Kettle

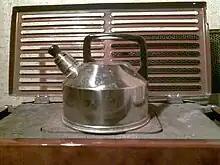
A kettle, with a detachable whistle over its spout

A whistling kettle is a kettle fitted with a device that emits an audible whistle when the water in the kettle starts to boil. The action of steam passing through the device causes vibration, in turn creating the sound, known in physics as a tone hole.